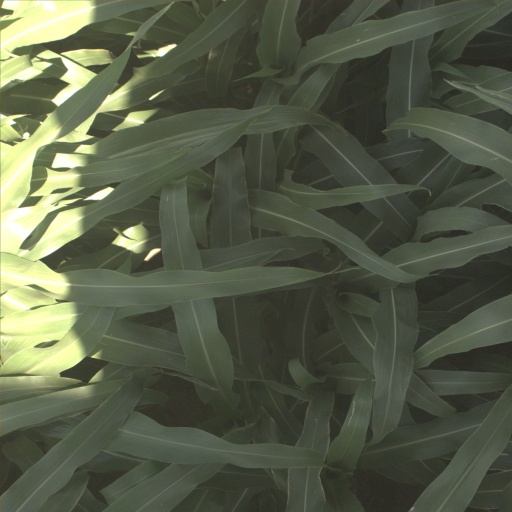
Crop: sorghum